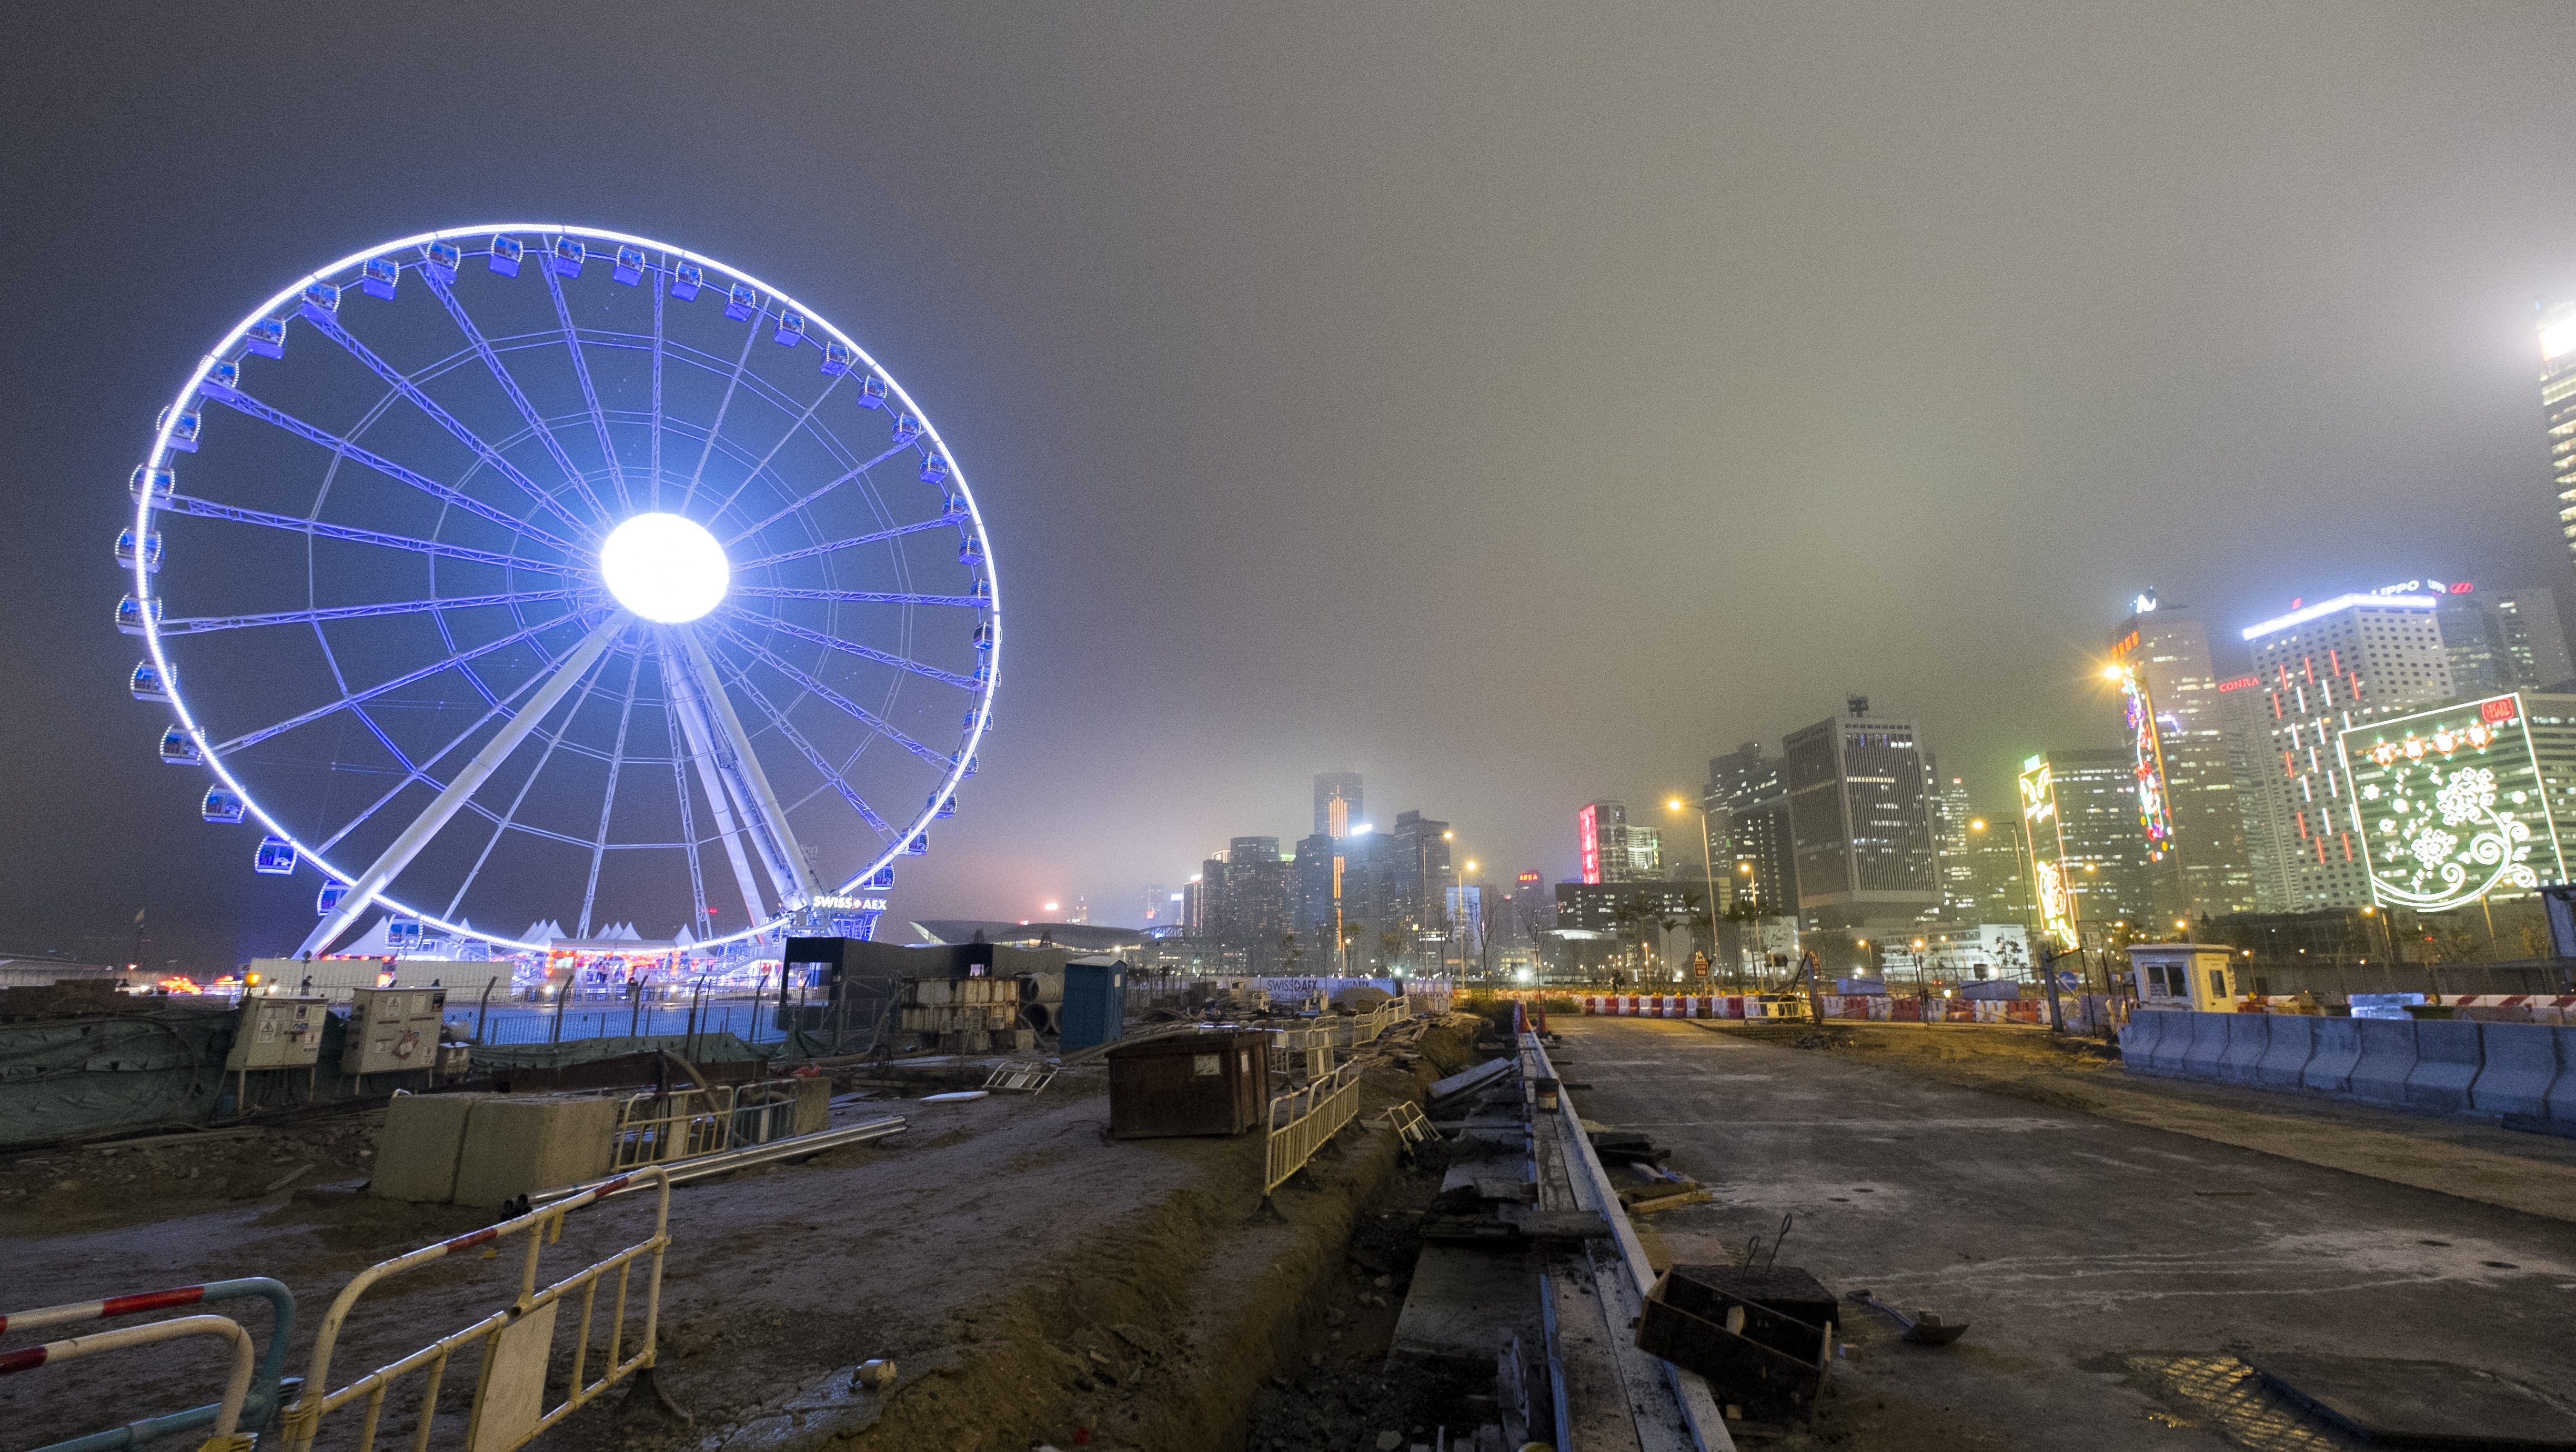
night, cityscape, ferris wheel, landmark, stadium, hong kong, hk, tourist attraction, hongkong, night view, large f, atmosphere of earth